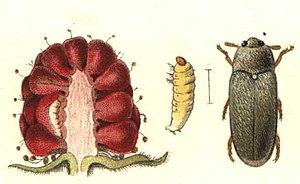
Le Framboisier ou la Ronce du mont Ida est une espèce d'arbrisseaux de la famille des Rosacées, couramment cultivée pour leurs petits fruits, les framboises.
Byturus tomentosus, parfois appelé le ver des framboises, est une espèce d'insectes coléoptères de la famille des byturidés.